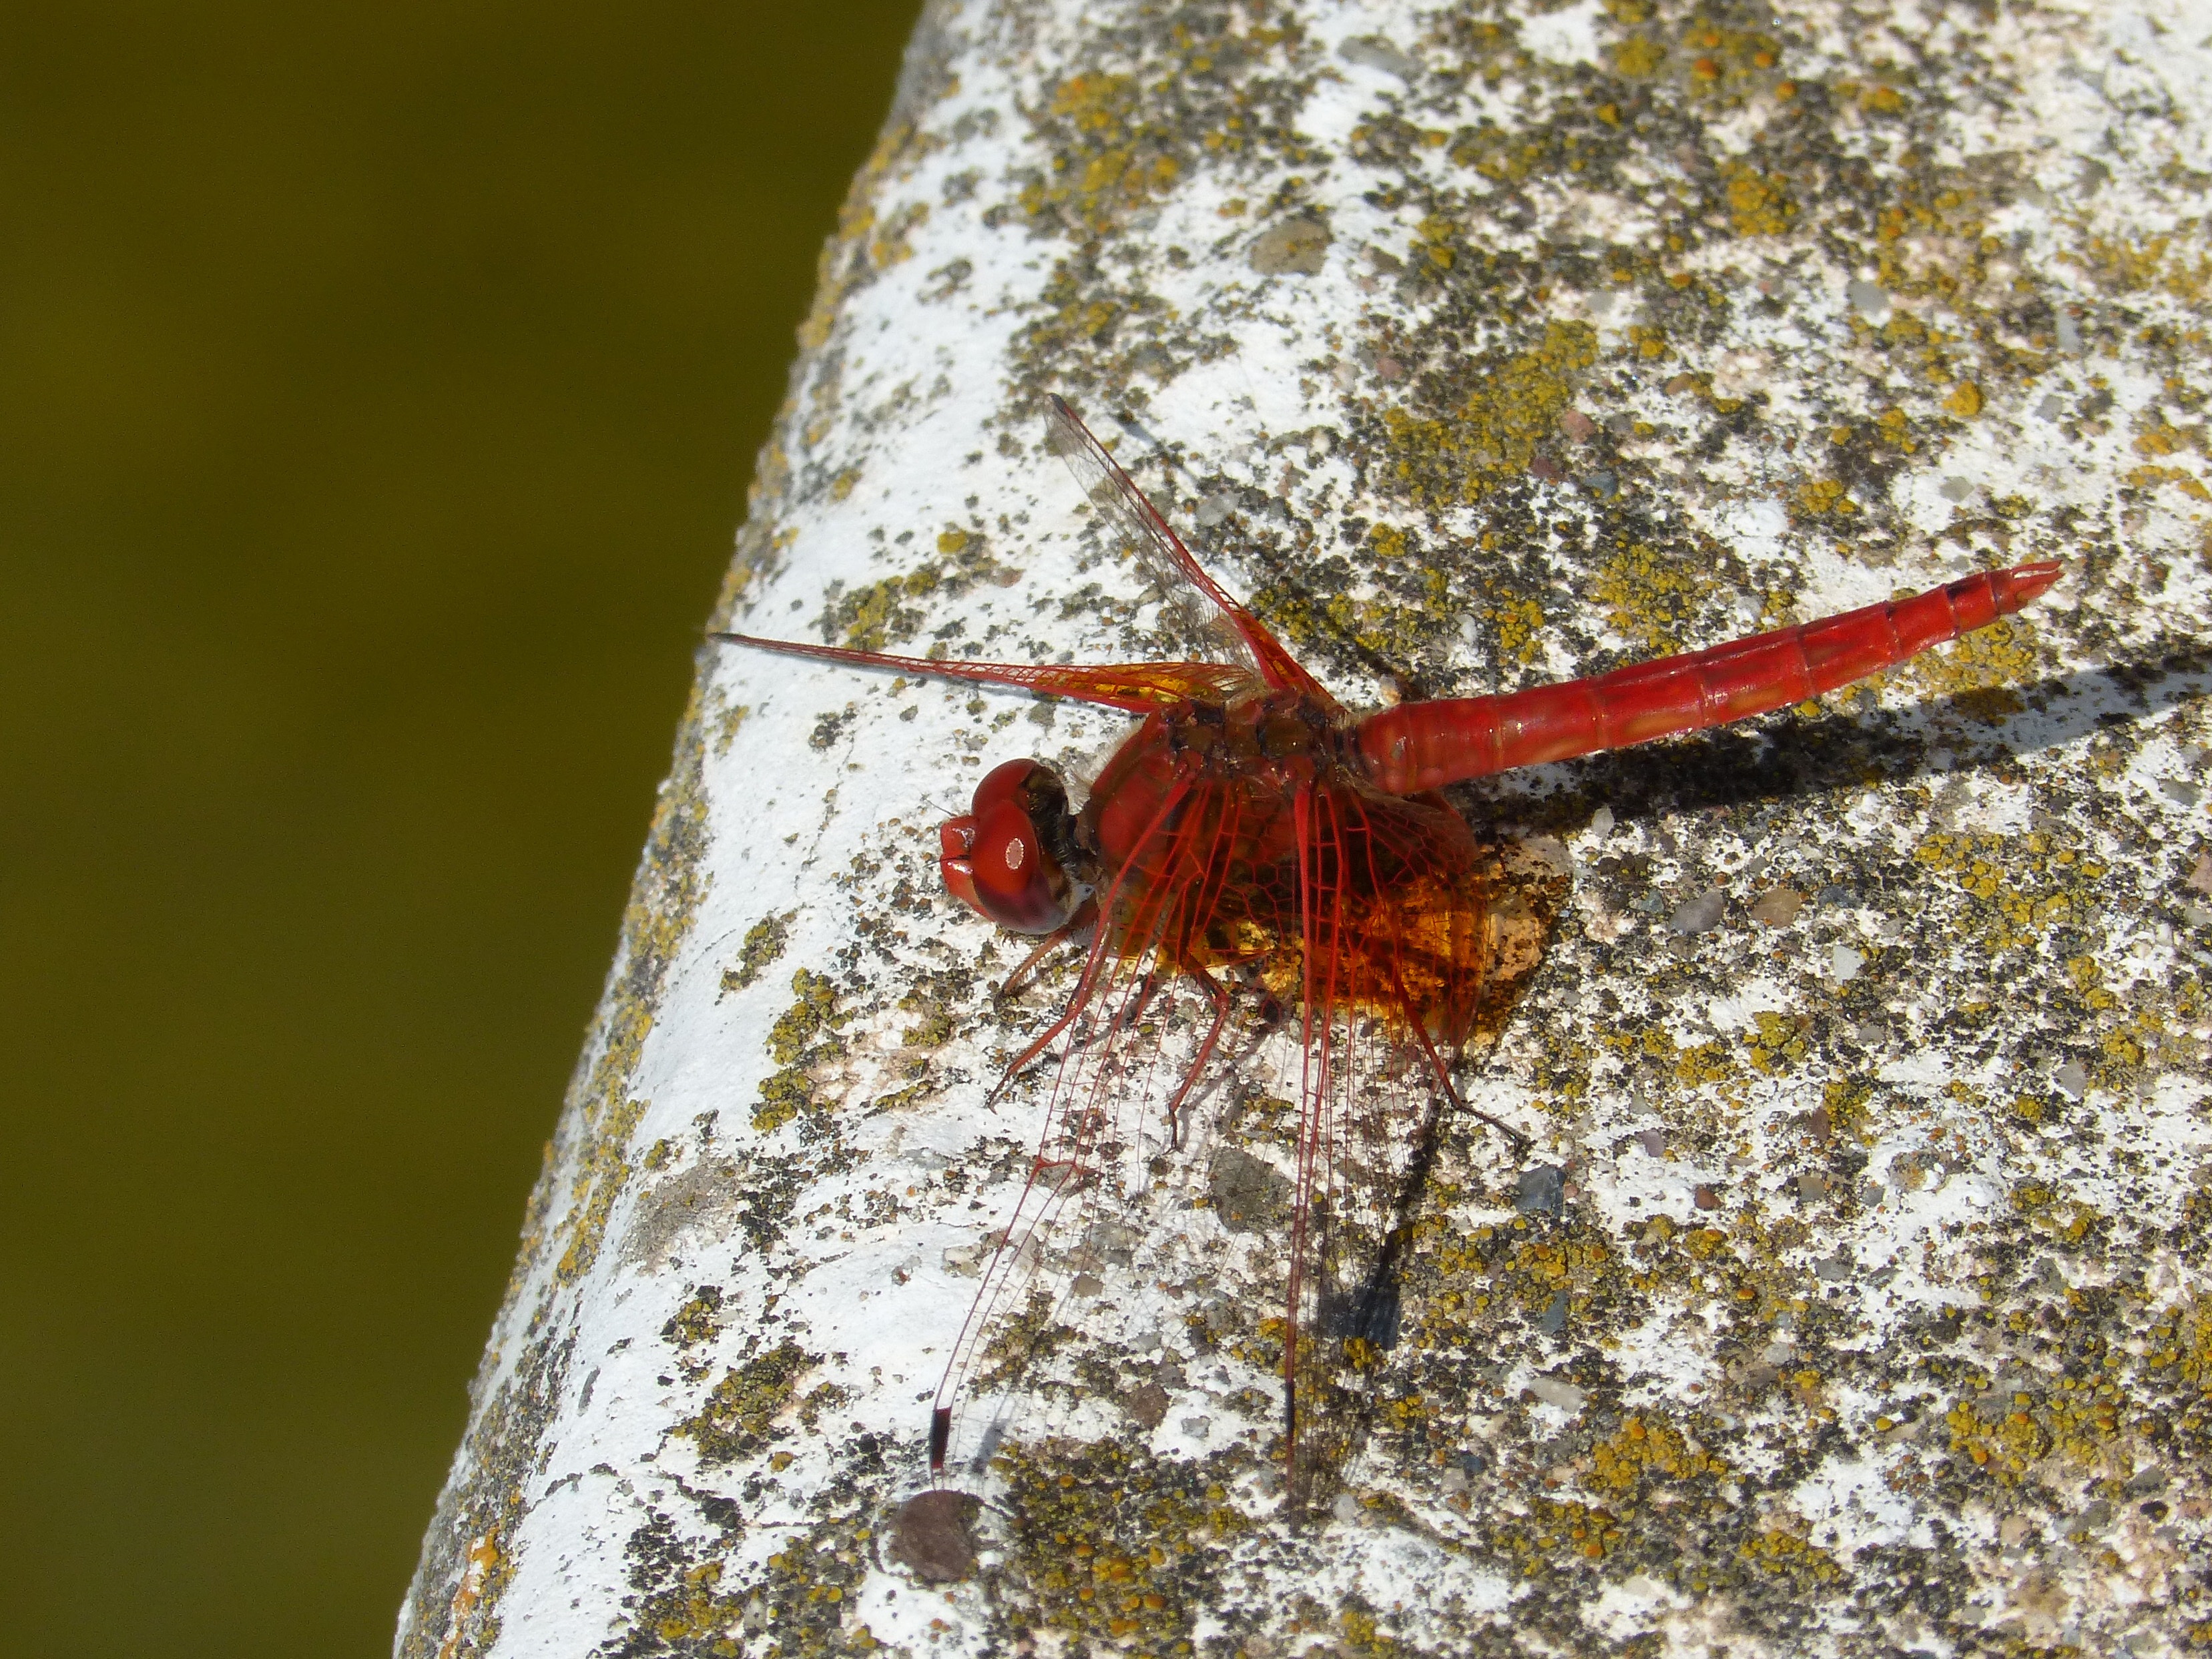
nature, branch, wing, leaf, wildlife, insect, moth, fauna, invertebrate, close up, dragonfly, raft, macro photography, arthropod, winged insect, red dragonfly, annulata trithemis